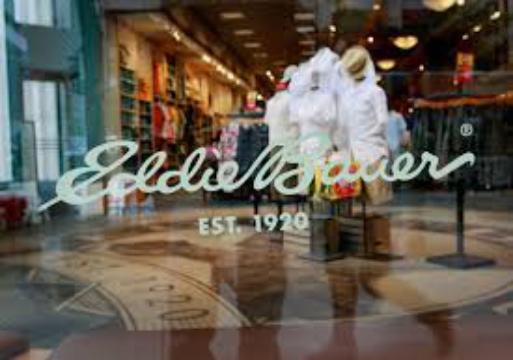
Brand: Eddie Bauer
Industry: Clothes